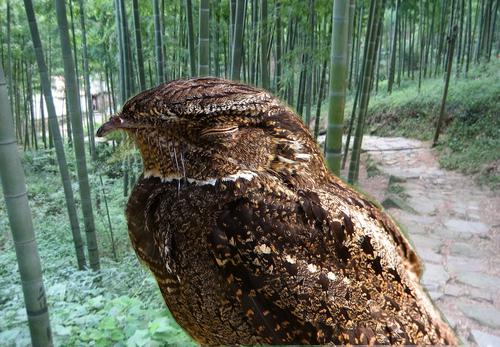
Bird species: Chuck_will_Widow
Bird type: landbird
Background: land